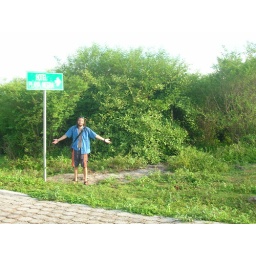
This sign is promising Hotel Playa Negro, an upscale hotel (currently in operation) is down this very overgrown dirt road